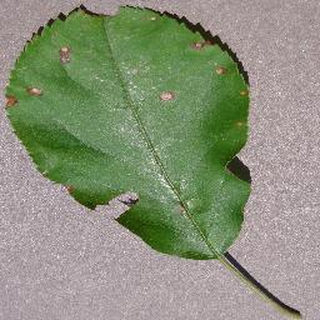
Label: apple_black_rot